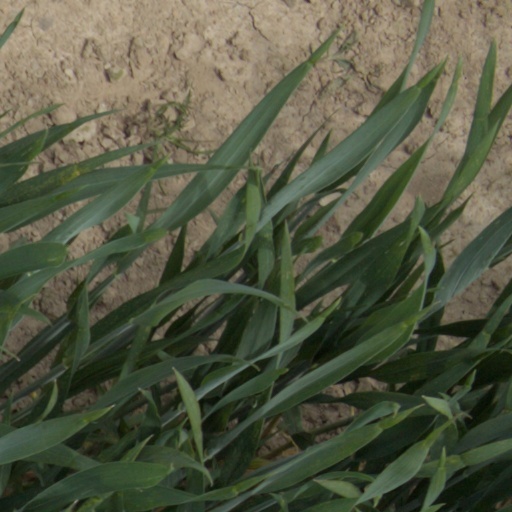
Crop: wheat